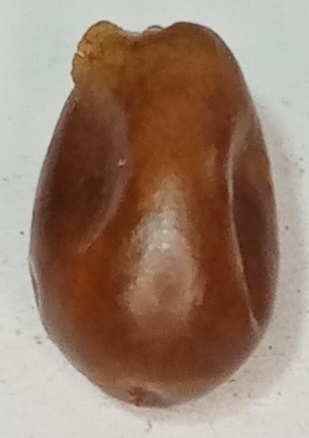
Variety: fasli-toto
Size: small
Grade: grade-1